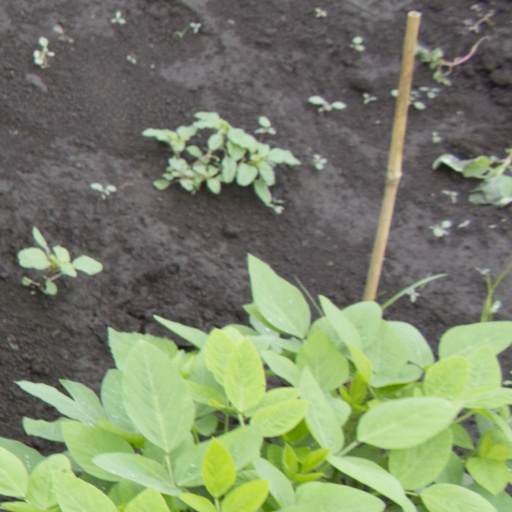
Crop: soybean